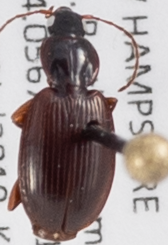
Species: Agonum retractum
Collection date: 2019-07-10
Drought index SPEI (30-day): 0.334
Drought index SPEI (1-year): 1.28
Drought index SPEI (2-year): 0.664